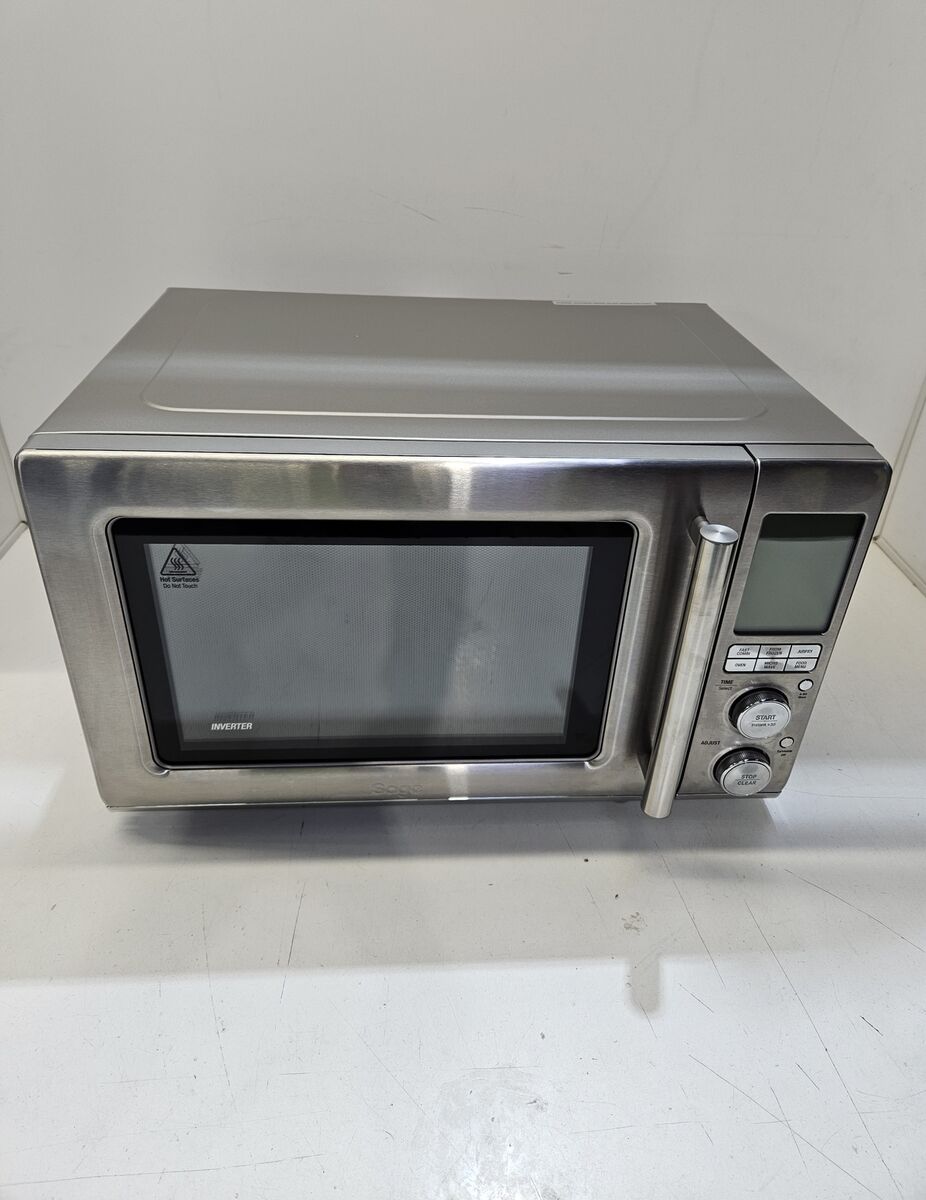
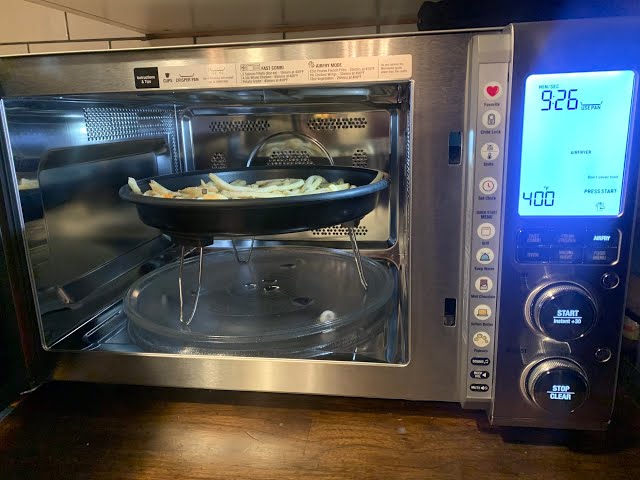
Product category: misc
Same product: yes